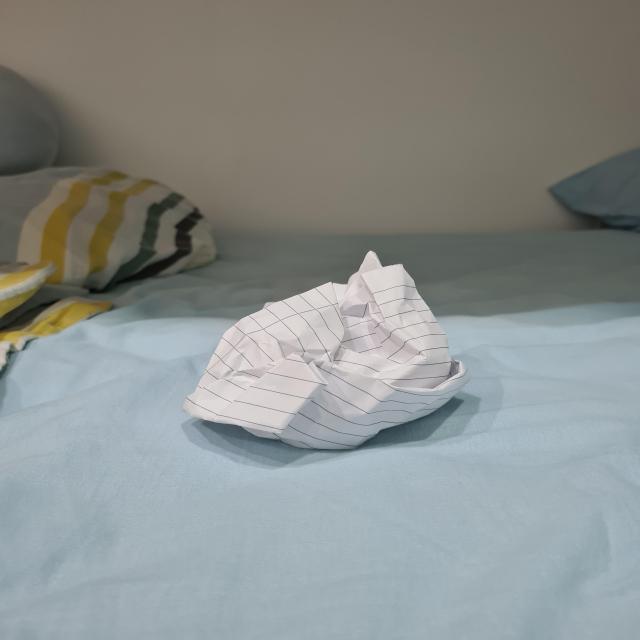
Label: tissues